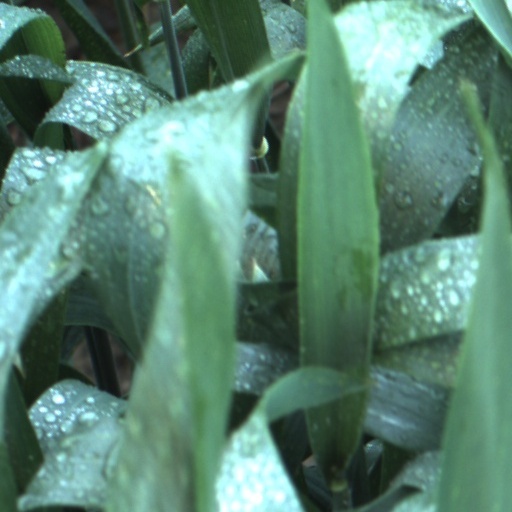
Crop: wheat